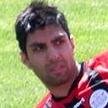
Age: 20